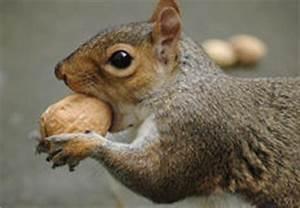
squirrel